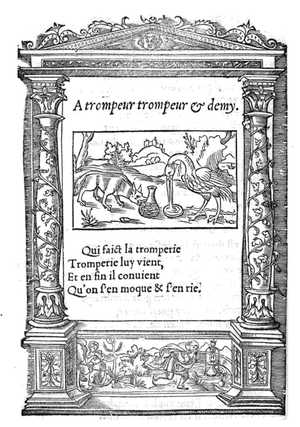
Gilles Corrozet, Les fables du très ancien Ésope, Paris, 1542. Illustration de la fable d'Ésope «La cigogne et le renard» Disponible sur https://books.google.ca/books?id=AW07AAAAcAAJ&amp
Par fables d’Ésope on désigne un ensemble de fables en prose attribuées à Ésope, esclave et écrivain grec qui a vécu vers la fin du VIIᵉ siècle av. J.-C. et le début du VIᵉ siècle av. J.-C.. Il était probablement originaire de la Phrygie.
Une fable est un court récit en vers ou en prose qui vise à donner de façon plaisante une leçon de vie. Elle se caractérise souvent par un récit fictif de composition naïve et allégorique mettant en scène des animaux qui parlent, des êtres humains ou d’autres entités à l'aspect animal mais personnifiés. Une morale est exprimée à la fin ou au début de la fable. Celle-ci est parfois implicite, le lecteur devant la dégager lui-même.